Jodi Sta. Maria

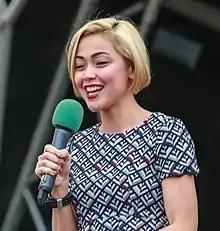
Sta. Maria in 2016

Jodi Chrissie Garcia Santamaria (born June 16, 1982), better known by her screen name Jodi Sta. Maria, is a Filipino actress. Dubbed as the country's 'Silent Superstar', she is notable for her versatility in comedy, horror, and drama across independent film, blockbusters and television. She has been nominated for a FAMAS Award and two Gawad Urian Awards. In 2014, she won the "Favorite Foreign Actress" trophy at the Vietnam Green Star Awards. In 2016, she was nominated for "Best Performance by an Actress" at the 44th International Emmy Awards for her role as Amor Powers in "Pangako sa 'Yo". In 2022, Sta. Maria won "Best Drama Actress" at the Golden Laurel Batangas Province Media Awards and "Best Actress in a Leading Role" at the Asian Academy Creative Awards.